Billy Southworth

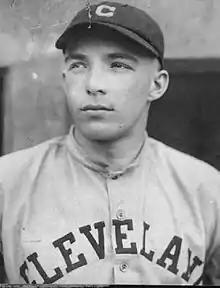
Southworth in 1915

Southworth was born in Harvard, Nebraska, to Orlando and Mariah Southworth and raised in Columbus, Ohio. He had four older brothers who played baseball. Before he was old enough to play with them, Southworth would give his old socks to his brothers so they could create makeshift balls. Southworth decided to play baseball against his father's wishes. Orlando Southworth had wanted his son to attend college. At the age of 19, he signed a contract with the Portsmouth Cobblers team in the Ohio State League. He joined the Cleveland Indians in 1913, but only appeared in one game, entering as a replacement on defense.